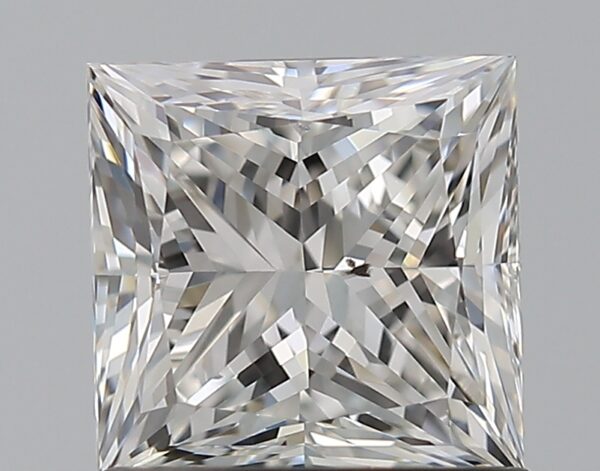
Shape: princess
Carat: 1.2
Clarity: SI1
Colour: F
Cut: VG
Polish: EX
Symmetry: VG
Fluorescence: N
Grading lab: GIA
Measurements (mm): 5.68 x 5.67 x 4.29